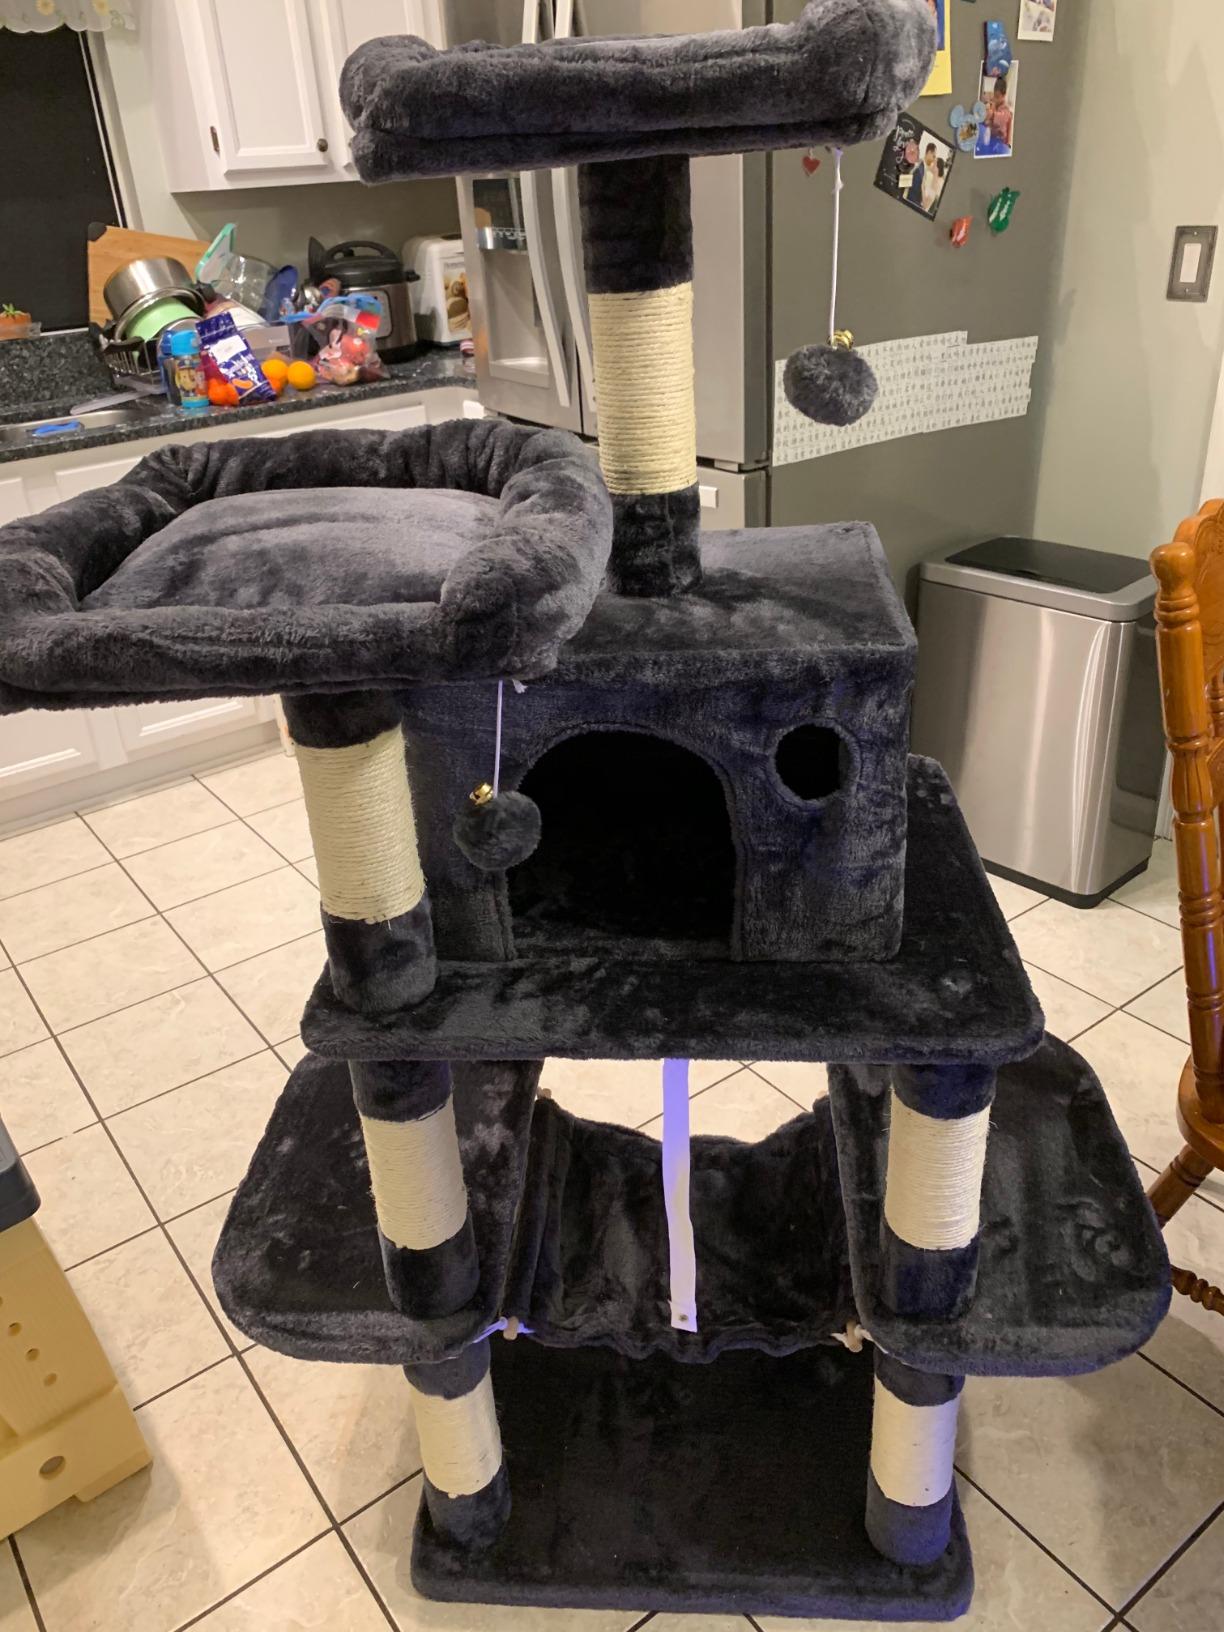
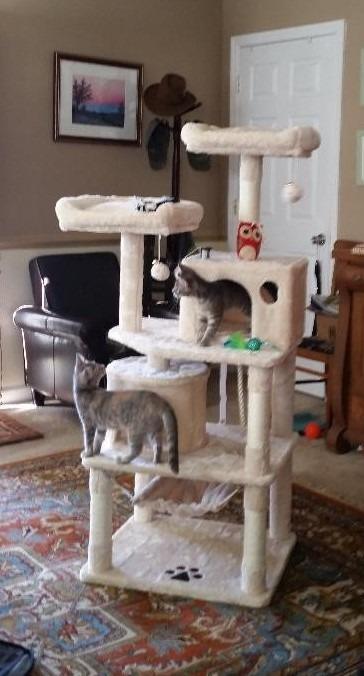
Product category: items_cat tree
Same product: no